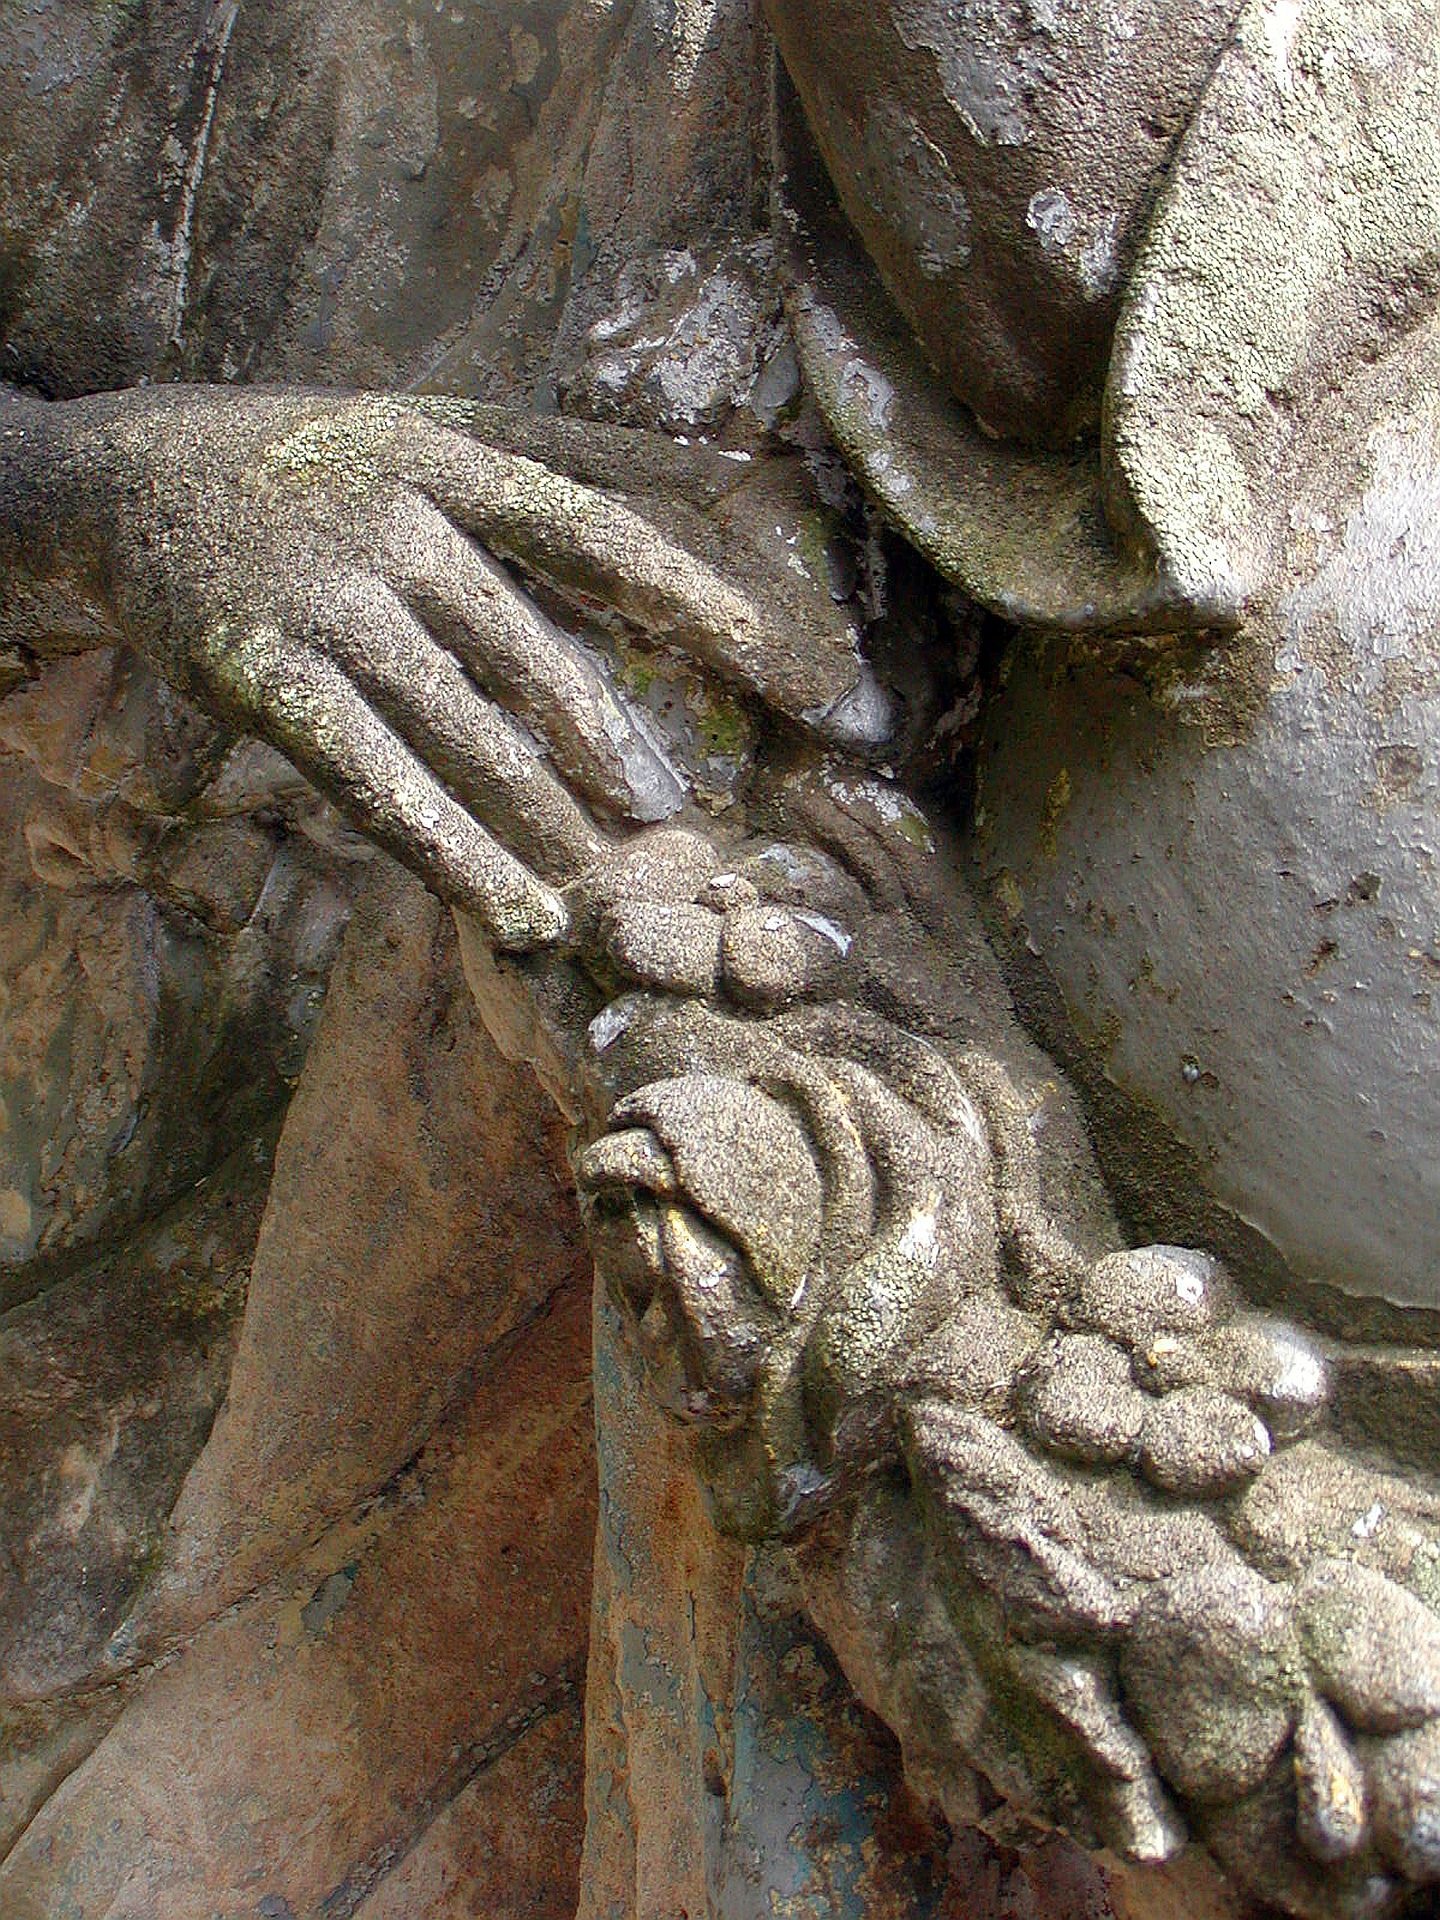
hand, rock, stone, solitude, formation, wildlife, statue, reptile, fauna, sculpture, geology, hands, detail, carving, serpent